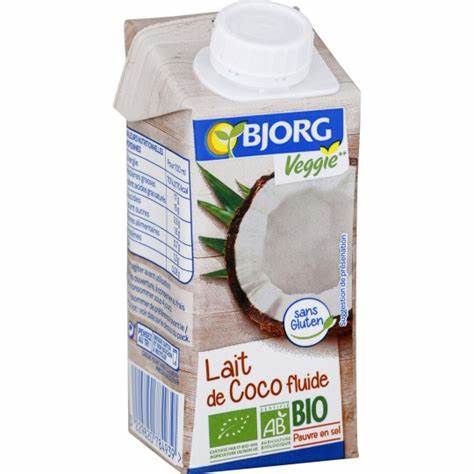
Waste category: cardboard